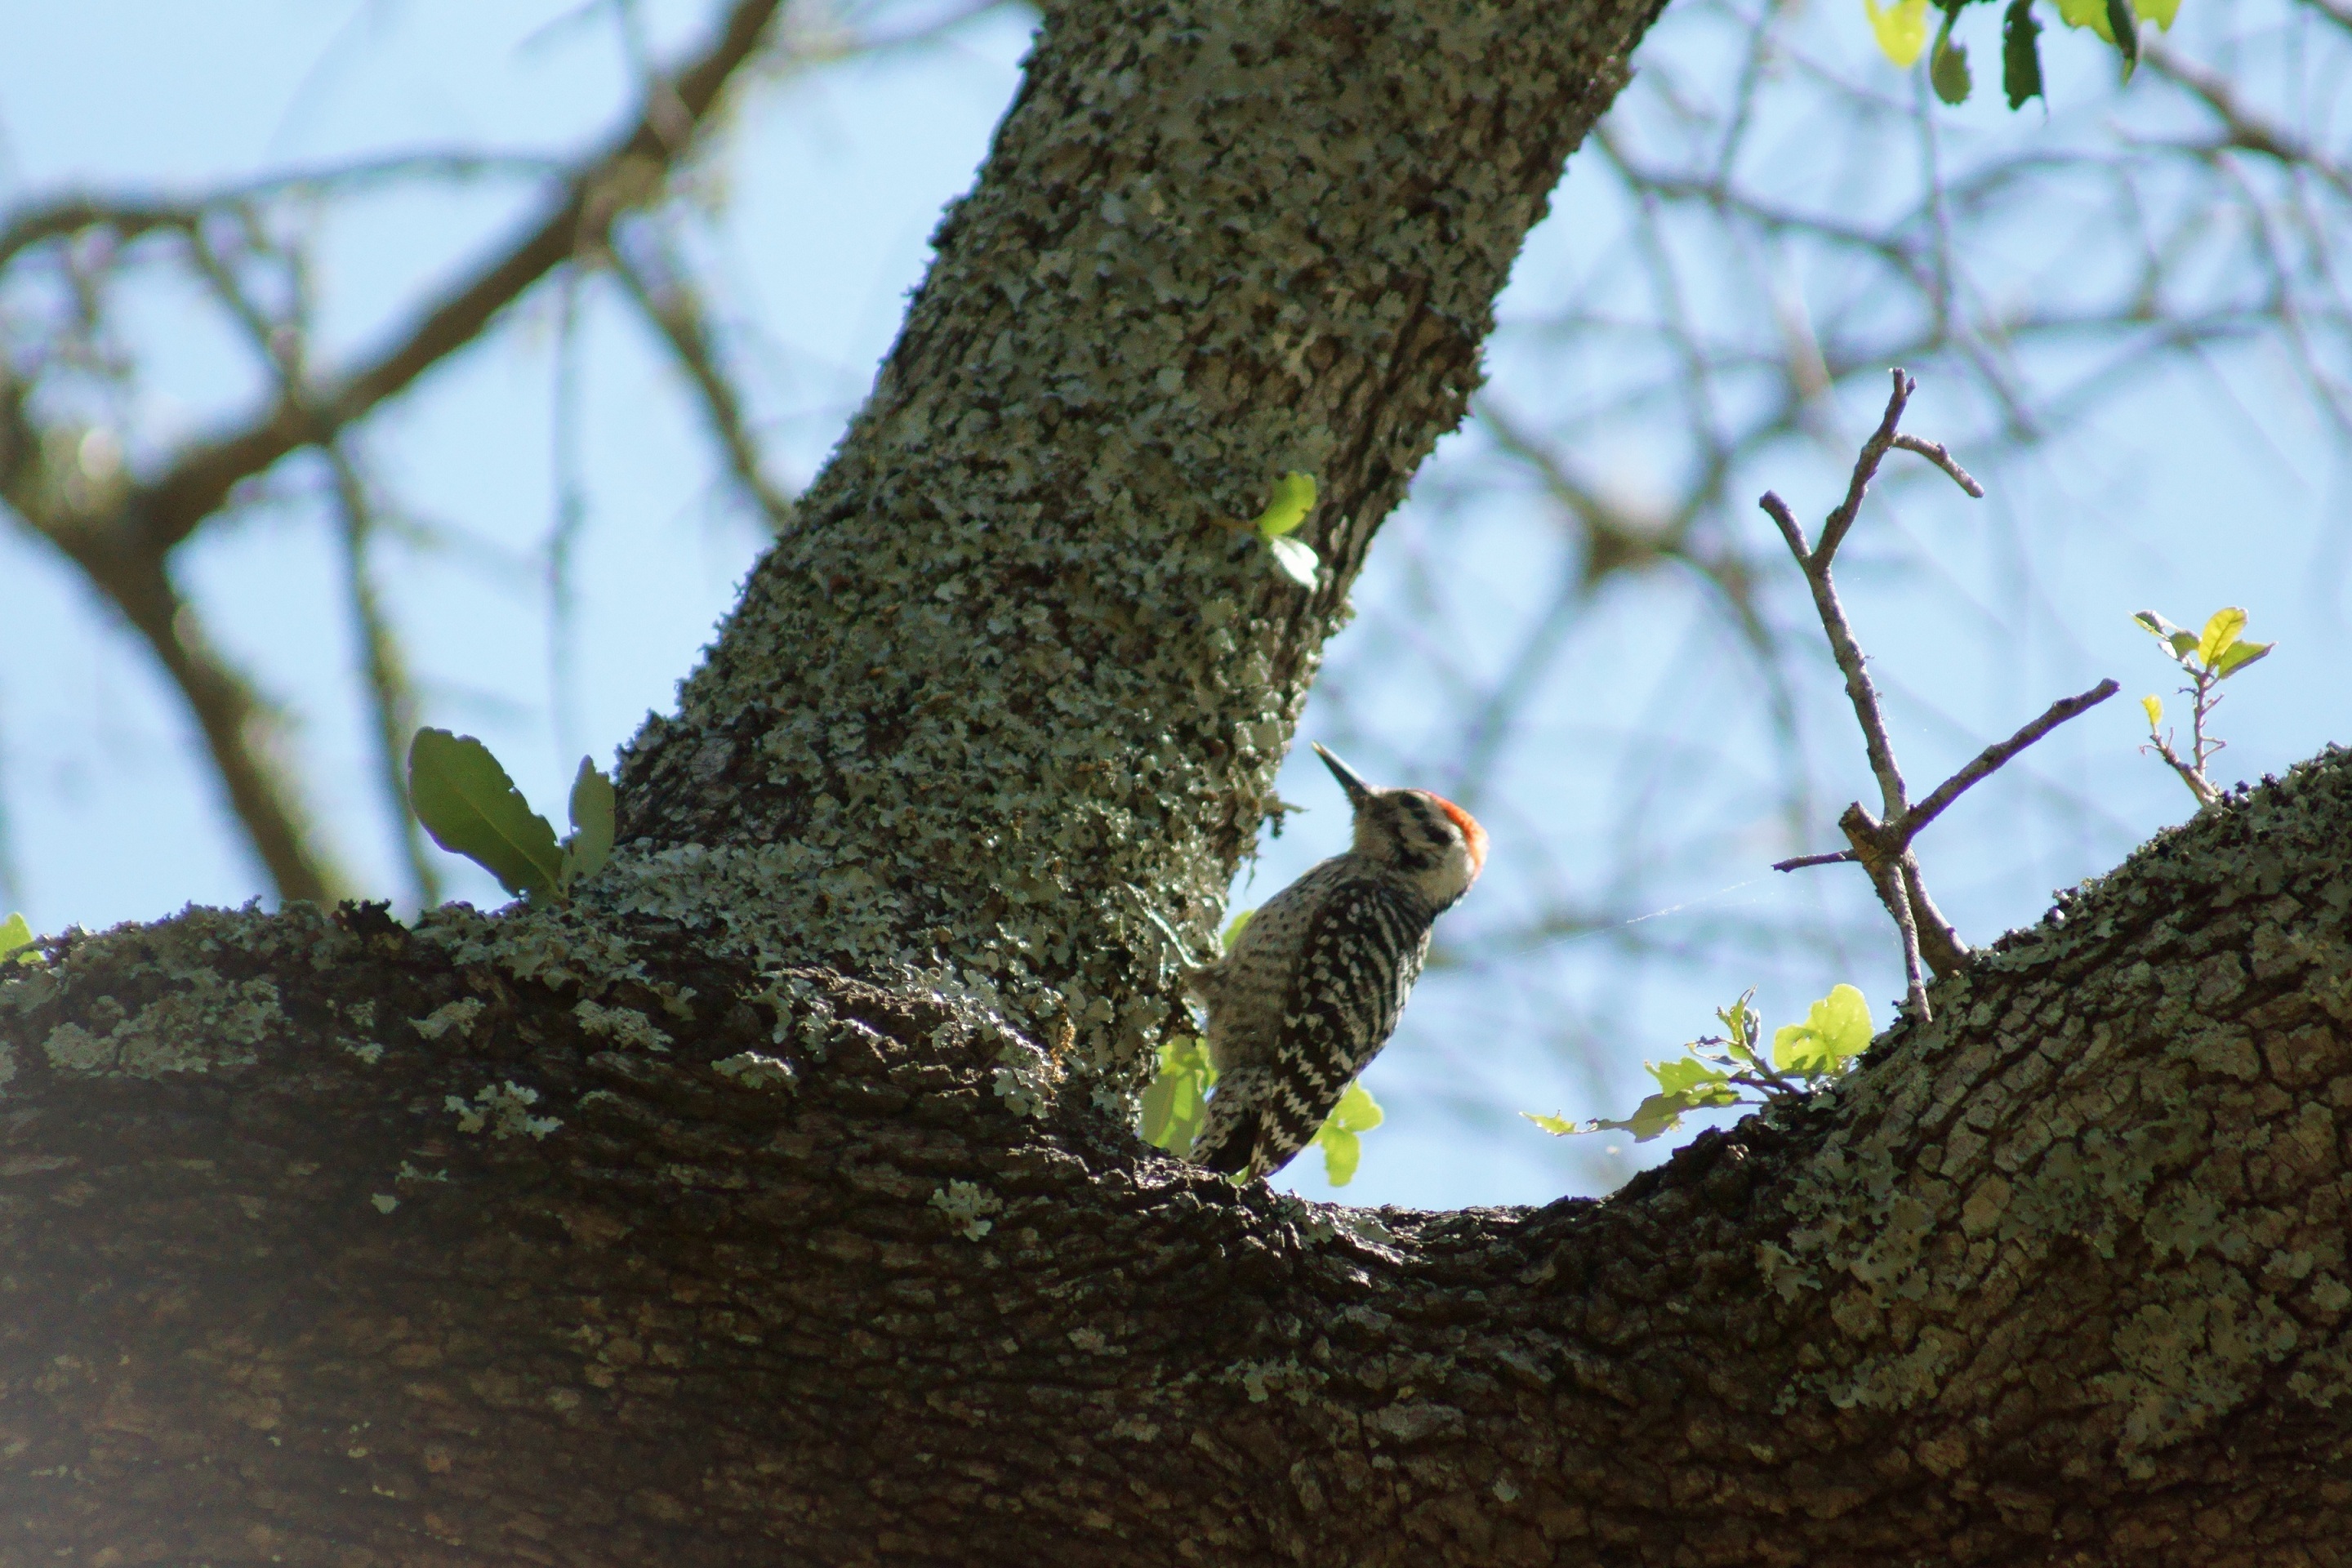
tree, nature, branch, bird, leaf, flower, wildlife, fauna, vertebrate, woodpecker, birding, perching bird